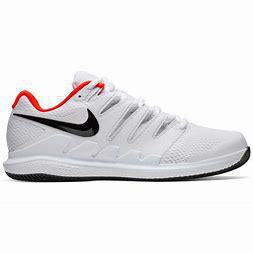
Brand: Nike
Model: Court Air Zoom Vapor X